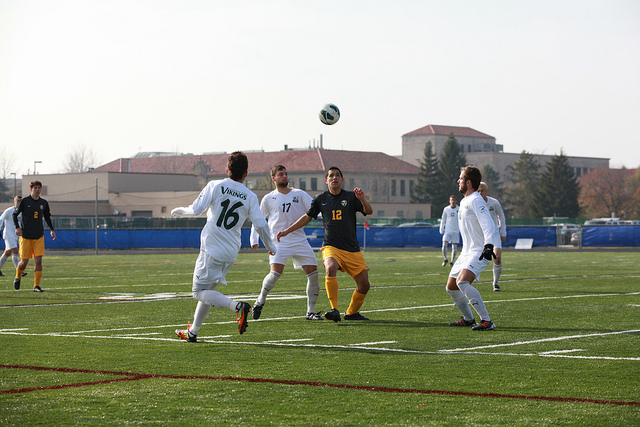
những người đàn ông đang chơi bóng đá ở ngoài trời